Cognizant

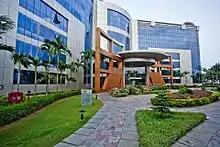
Cognizant's Delivery Center in Chennai

Cognizant is led by Ravi Kumar S (CEO) . Jatin Dalal (CFO) a, Surya Gummadi and Rajesh Nambiar (President, Digital Business & Technology) are some of the others in the leadership team.